Amarna letter EA 282

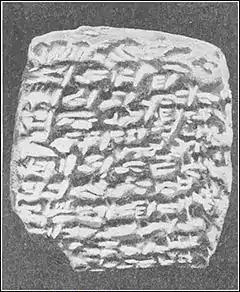
Unidentified Amarna letter, but equivalent line length and shape to EA 282

Amarna letter EA 282 is a relatively short ovate clay tablet Amarna letter, located in the British Museum, no. 29851.